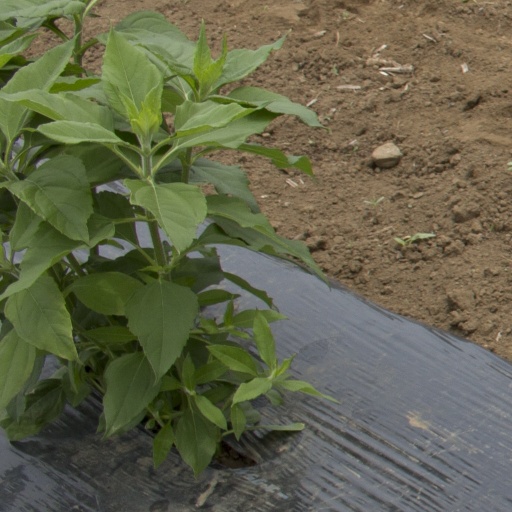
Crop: Jerusalem artichoke